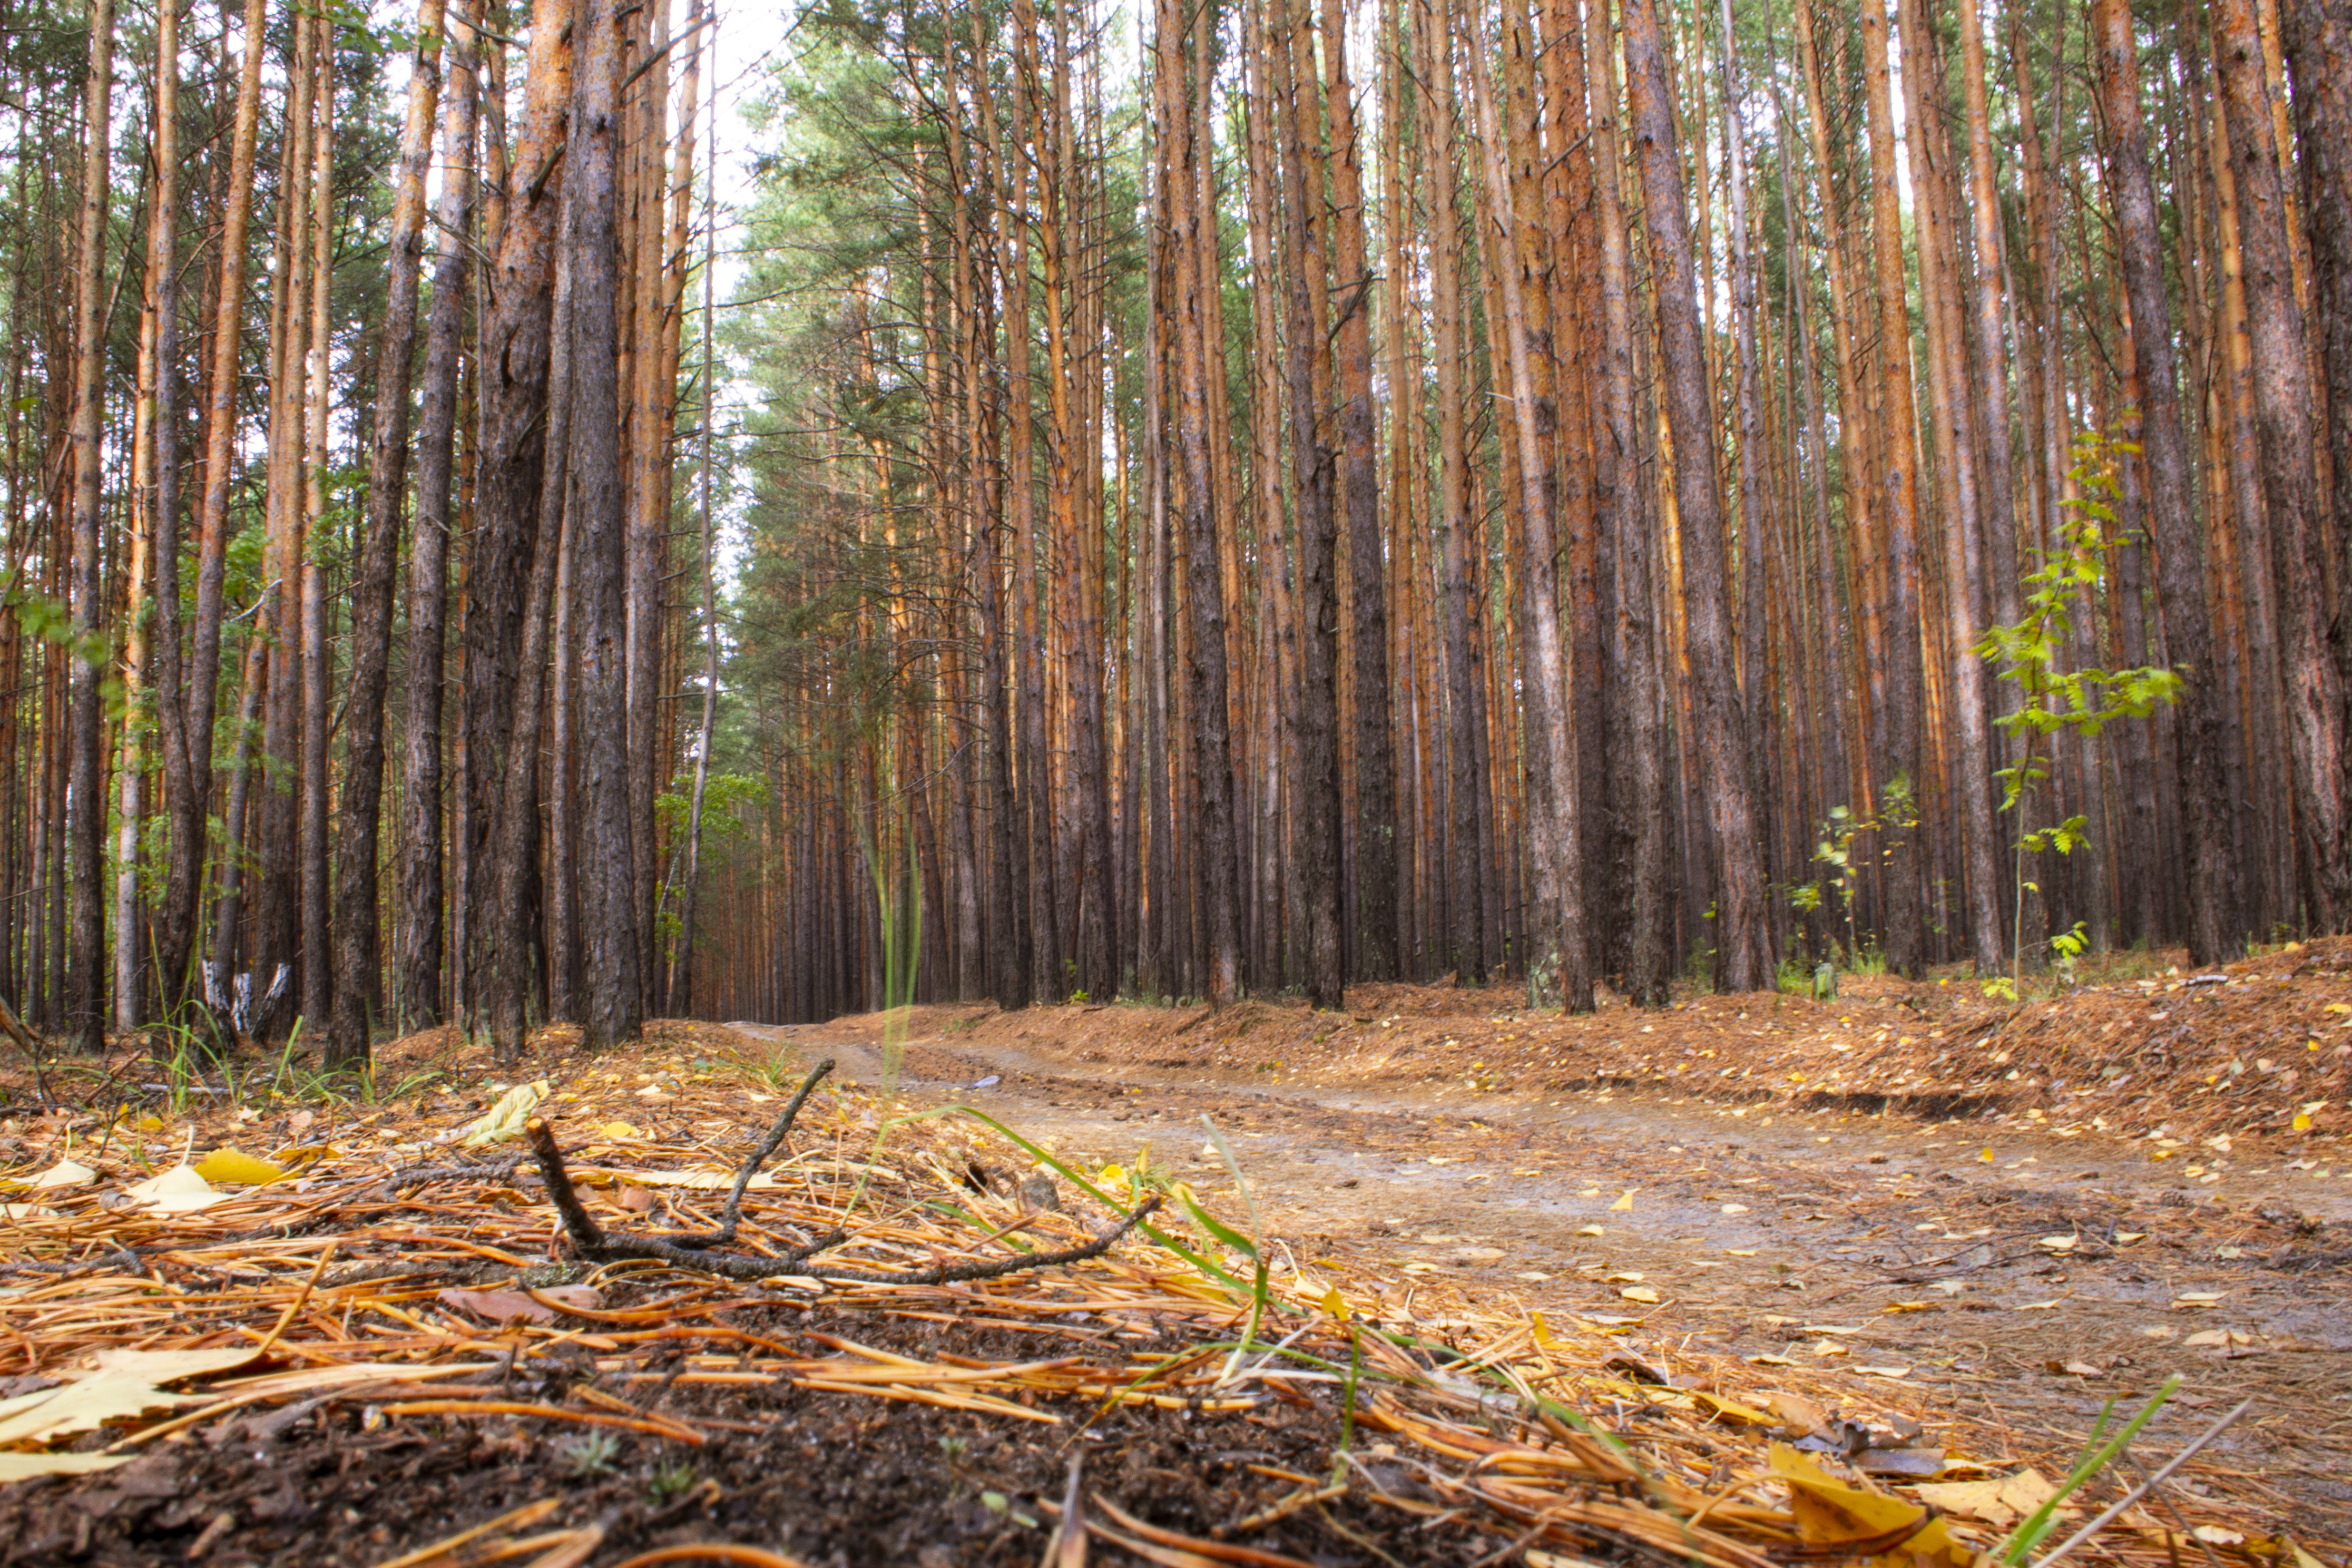
road, pine trees, needles, leaves, autumn, forest, tree, natural environment, woodland, Northern hardwood forest, old growth forest, spruce fir forest, nature reserve, tropical and subtropical coniferous forests, biome, natural landscape, grove, trunk, plant, woody plant, temperate coniferous forest, temperate broadleaf and mixed forest, wilderness, red pine, wood, leaf, valdivian temperate rain forest, deciduous, jungle, sunlight, Georgia pine, terrestrial plant, grass, redwood, path, plant community, state park, trail, rainforest, pine family